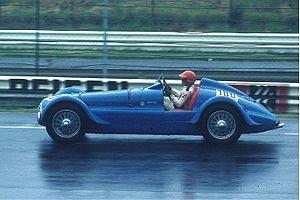
Le nom de couleur Bleu de France désigne une couleur associée à la représentation de la France.
Delahaye était un constructeur français d'automobiles de luxe, de poids lourds et de véhicules d'incendie, pionnier de l'automobile depuis 1895.